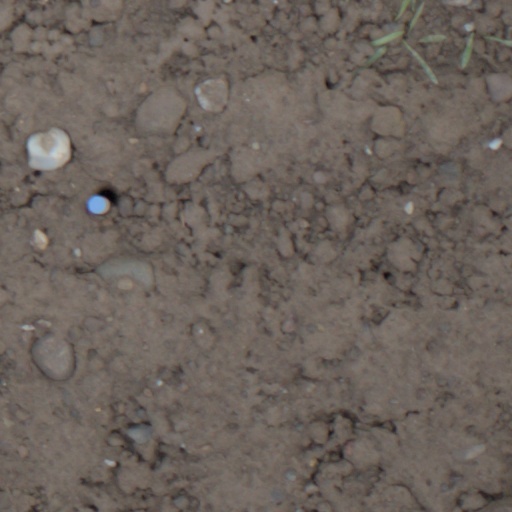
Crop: wheat